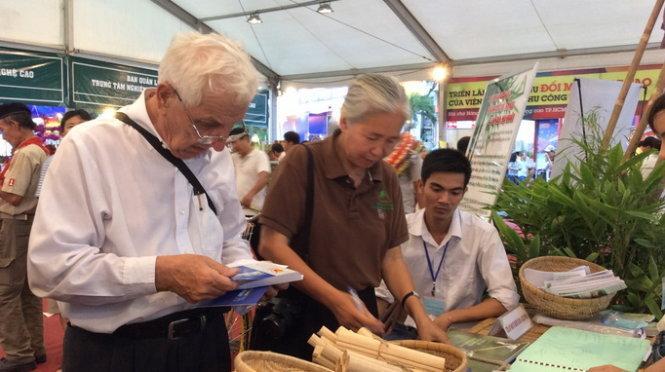
người đứng ngay bên phải ông già mặc áo sơ mi trắng là người đàn bà mặc áo màu nâu